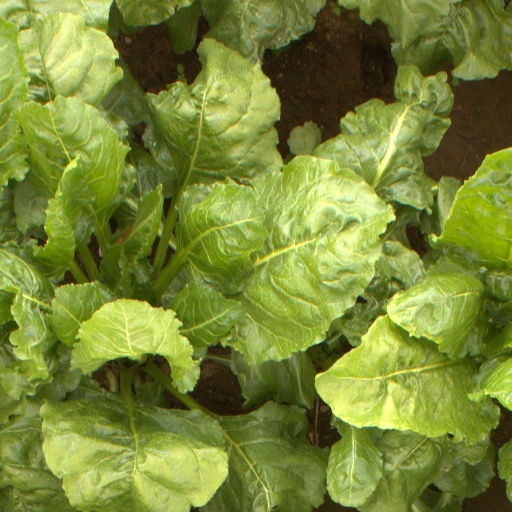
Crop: sugar beet